Lulu Hunt Peters

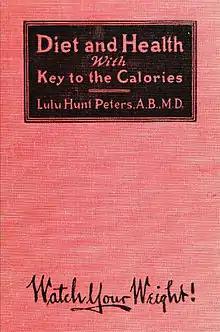
"Diet and Health", Cover, 1918.

Lulu E. Hunt was one of three children born to Thomas and Alice Hunt of Milford, Maine. She attended the Maine State Normal School in Castine before moving to California. She married Louis H. Peters in Los Angeles in 1899, and in 1909 graduated as a Doctor of Medicine from the University of California. At the time, less than 5% of medical students in the US were women.